Sam Ervin

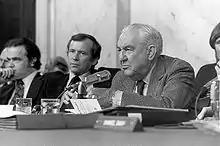
Sam Ervin (right), as chair of the Senate Watergate Committee alongside Howard Baker (center) and Fred Thompson (left)

Ervin gained lasting fame through his stewardship of the Senate Select Committee to Investigate Campaign Practices, also known as the Senate Watergate Committee, from the 1972 presidential election. Senate Majority Leader Mike Mansfield chose Ervin because it was unlikely Ervin was going to run for re-election in 1974 (and in fact did not), had no aspirations beyond his office, had deep knowledge of the law and the Constitution, and because he was considered to be an even-keeled, conservative, independent-minded Democrat. President Nixon thought at first that Ervin might potentially be supportive, but that turned out to not be the case.